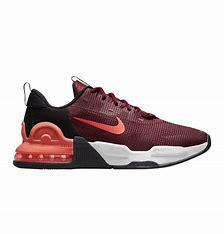
Brand: Nike
Model: Air Max Alpha 5